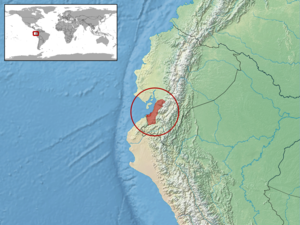
Coniophanes dromiciformis est une espèce de serpents de la famille des Dipsadidae.